Russia under Vladimir Putin

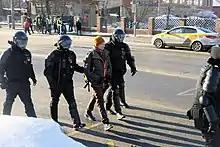
Protester arrested by the police in February 2021

The authors of "Revision number Six" stated that Russian social and political system at the time was self-regulatory that was totally unacceptable to Putin who wished that all social and political processes in Russia were completely managed by one single body. The Presidential Administration and, more specifically, its Domestic Policy Directorate was to be such body.